Kirk Acevedo

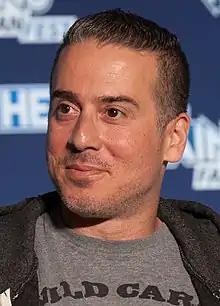
Acevedo in 2018

Kirkland M. Acevedo (born November 27, 1971) is an American actor best known as Miguel Alvarez in "Oz", Joe Toye in "Band of Brothers", and FBI Agent Charlie Francis on "Fringe". His best-known films are "The Thin Red Line", "Dinner Rush" and "Dawn of the Planet of the Apes". He also was José Ramse on "12 Monkeys" (201518), as well as Ricardo Diaz / The Dragon on "Arrow" (201719).